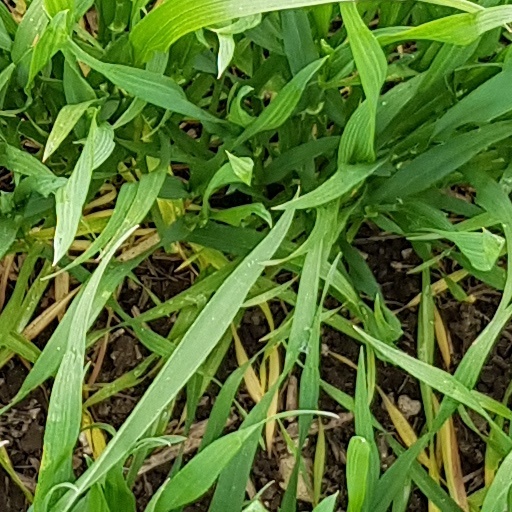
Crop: wheat